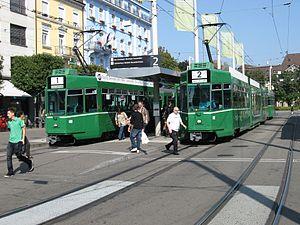
Le tramway de Bâle est un des systèmes de transport en commun desservant la ville de Bâle et certains villages de sa périphérie. Il comporte 13 lignes. Comme la cathédrale de la ville, le tramway est un des symboles de la ville. En raison de sa longévité, il fait partie du patrimoine bâlois.